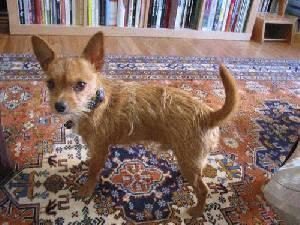
chihuahua